Heraios

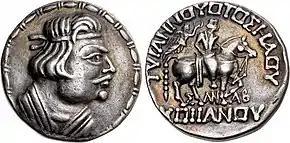
Silver tetradrachm of Kushan king Heraios. Obv: Bust of Heraios, with Greek royal headband. Rev: Horse-mounted King, crowned with a wreath by the Greek goddess of victory Nike. Greek legend: ΤΥΡΑΝΝΟΥΟΤΟΣ ΗΛΟΥ - ΣΑΝΑΒ - ΚΟϷϷΑΝΟΥ "The Tyrant Heraios, Sanav (meaning unknown), of the Kushans".

Heraios (Bactrian: Ηλου "Ēlou", sometimes Heraus, Heraos, Miaos) was apparently a king or clan chief of the Kushans (reign: 1 –30 CE), one of the five constituent tribes of the Yuezhi, in Bactria, in the early 1st century CE.